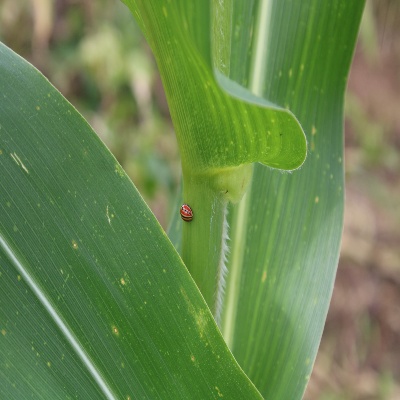
Crop: Maize
Condition: leaf spot